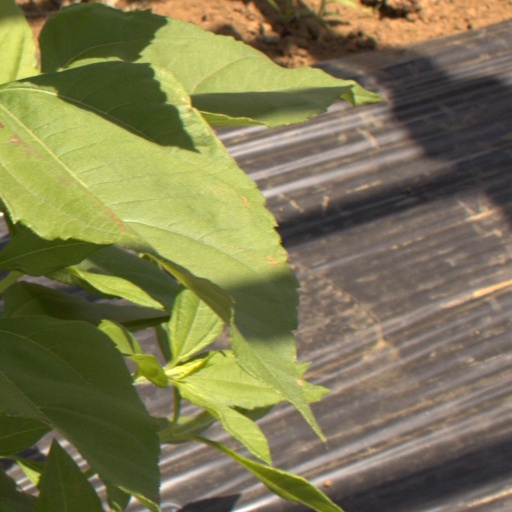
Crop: Jerusalem artichoke